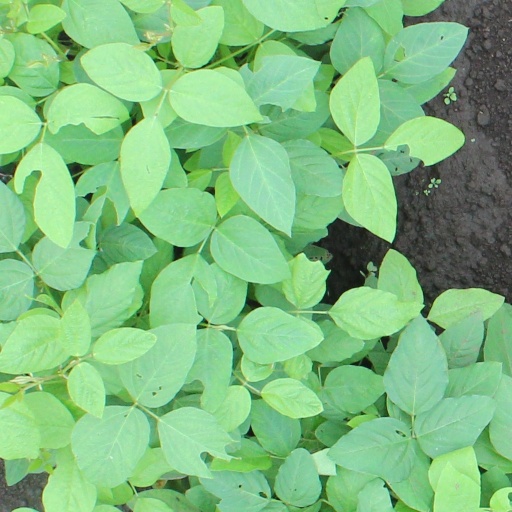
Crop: soybean